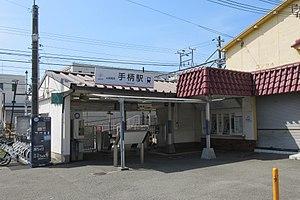
La gare de Tegara est une gare ferroviaire localisée dans la ville d'Himeji, dans la préfecture de Hyōgo au Japon. La gare est exploitée par la compagnie Sanyo Electric Railway, sur la ligne principale Sanyō. Le numéro de la gare est SY 42.